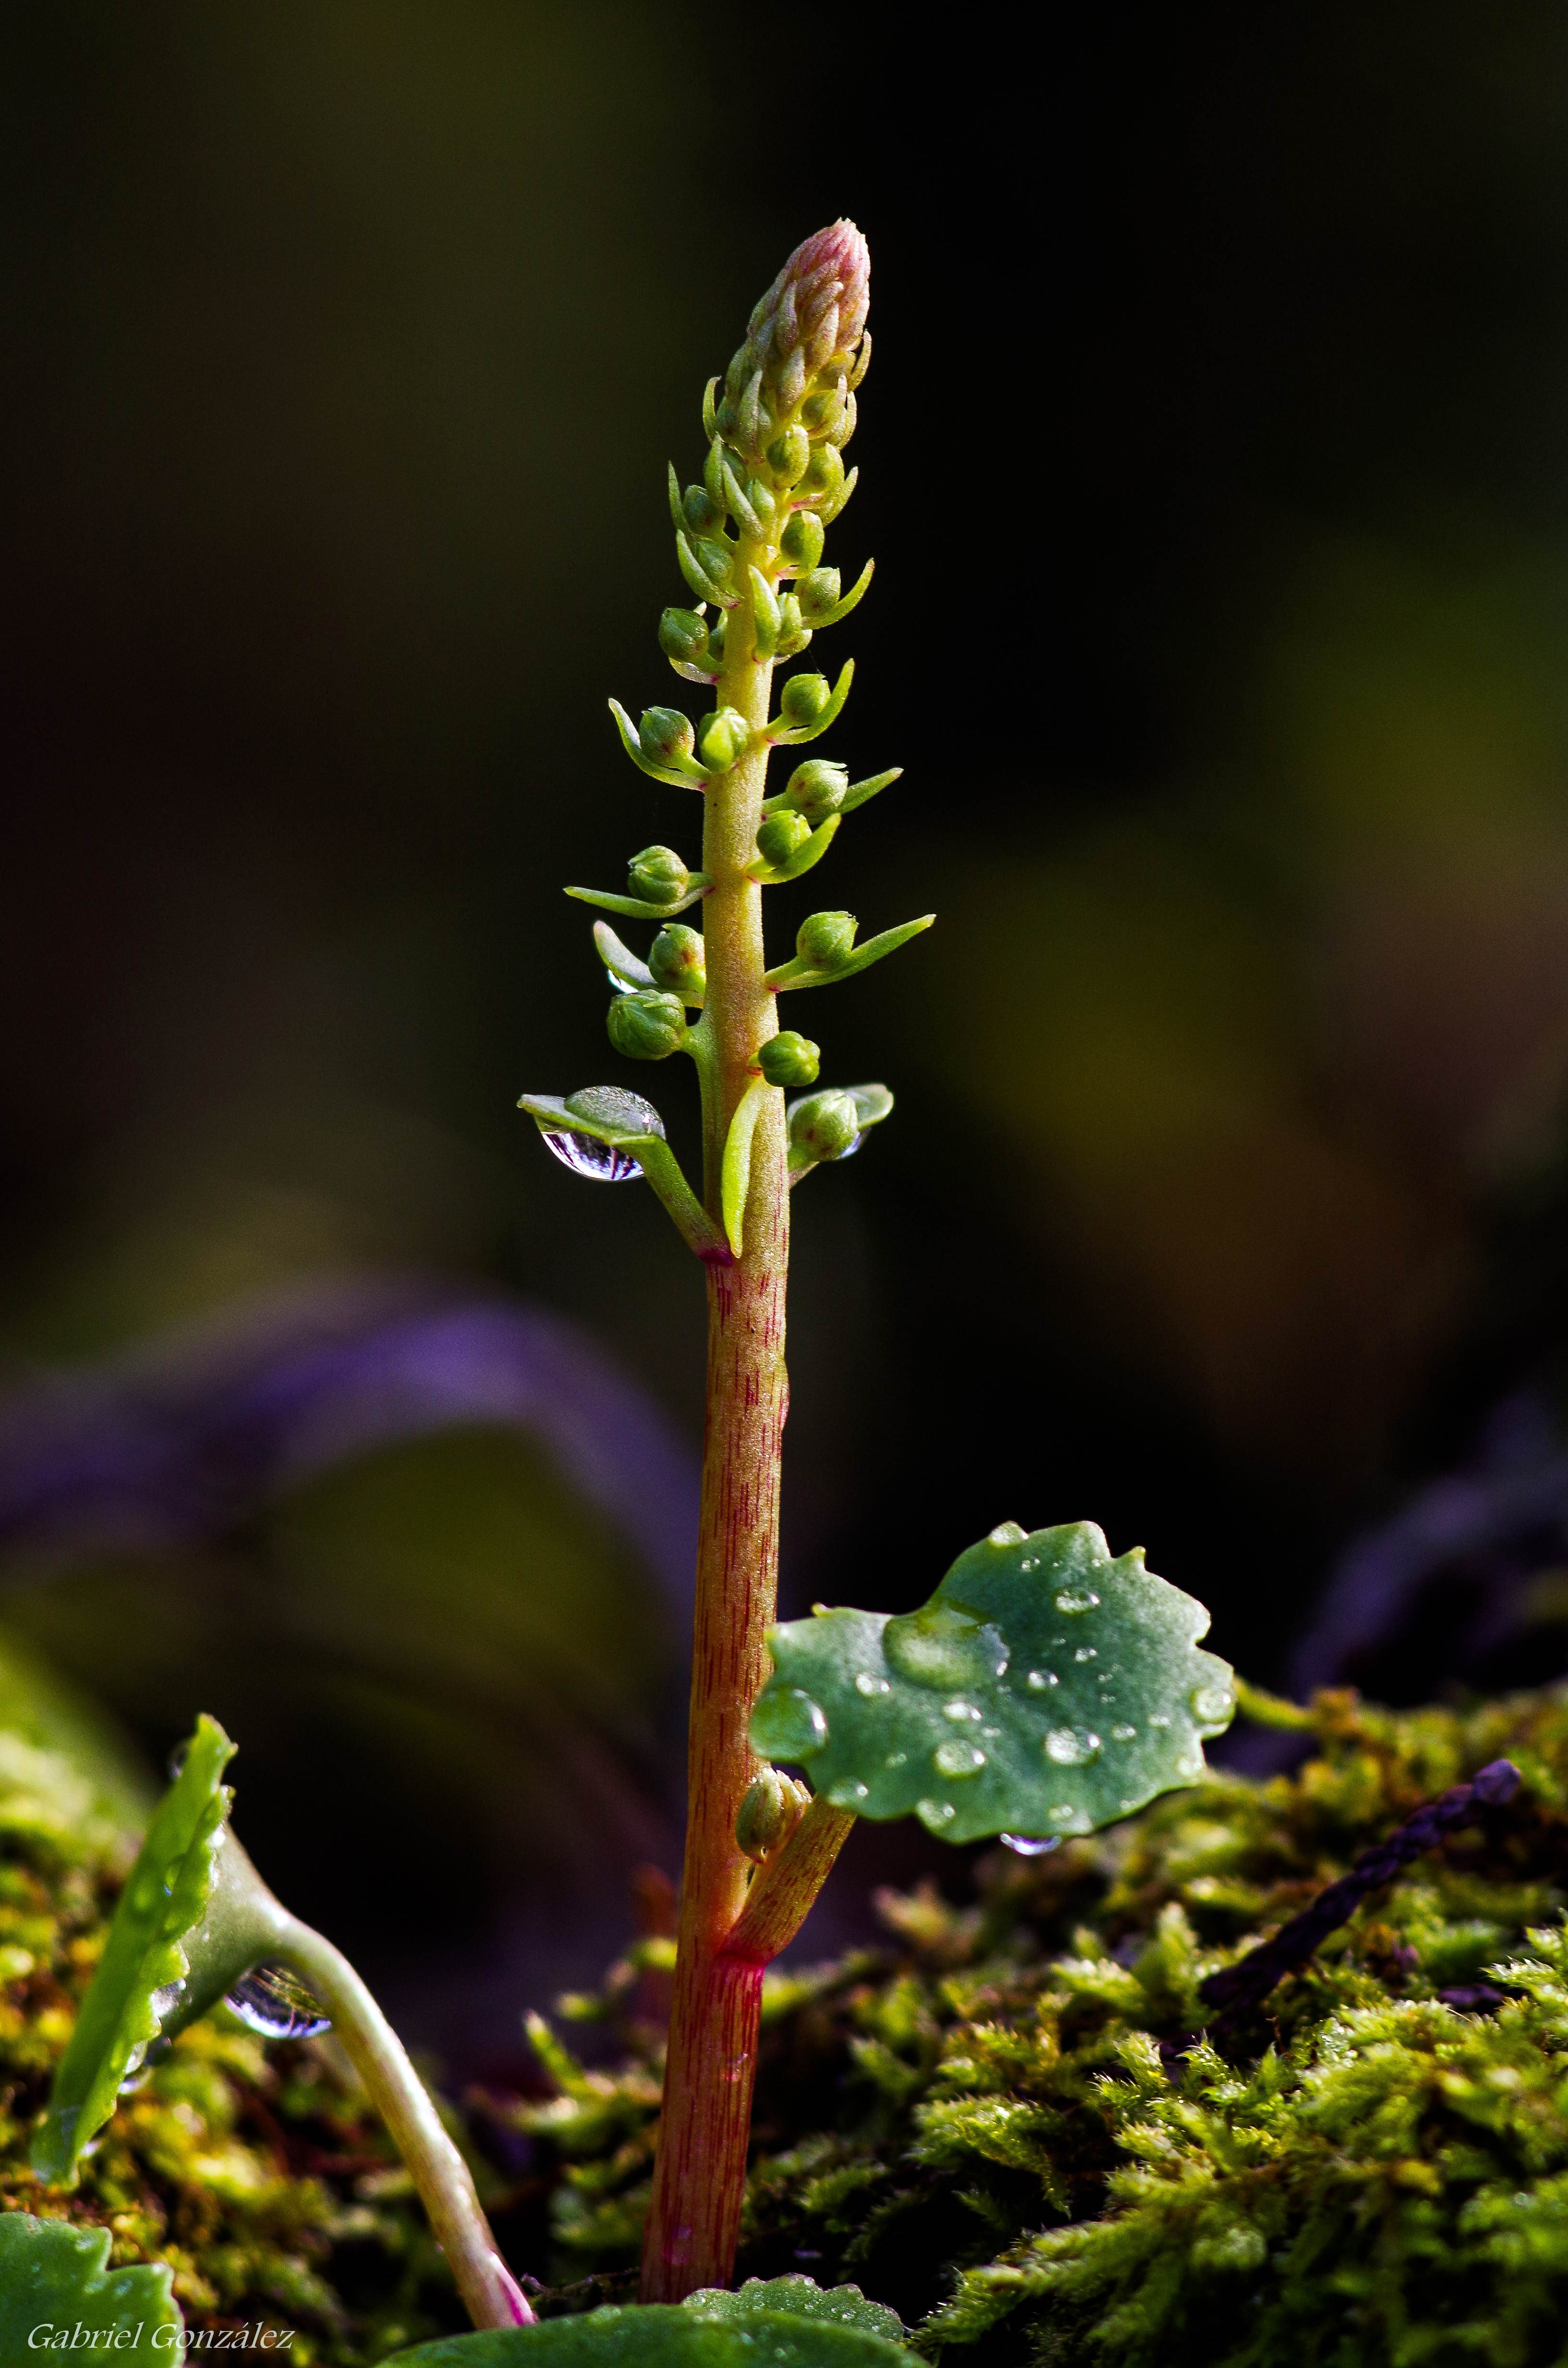
nature, plant, photography, leaf, flower, green, botany, flora, fauna, wildflower, flowers, close up, naturaleza, flores, galicia, pontevedra, bud, espana, ggl1, gaby1, xovesphoto, varios, some, gphoto, pentaxk30, superparagon135mm, macro photography, pontevedragaliciaespa a, flowering plant, plant stem, land plant, ferns and horsetails